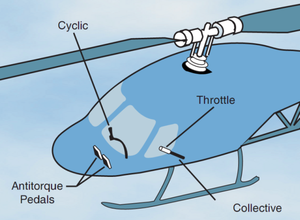
Helikopter
Styregrejerne på en helikopter
En helikopter er et luftfartøj, der under flyvning bæres oppe ved luftens virkning på en eller flere motordrevne rotorer, der drejer sig om i hovedsagen lodrette akser.